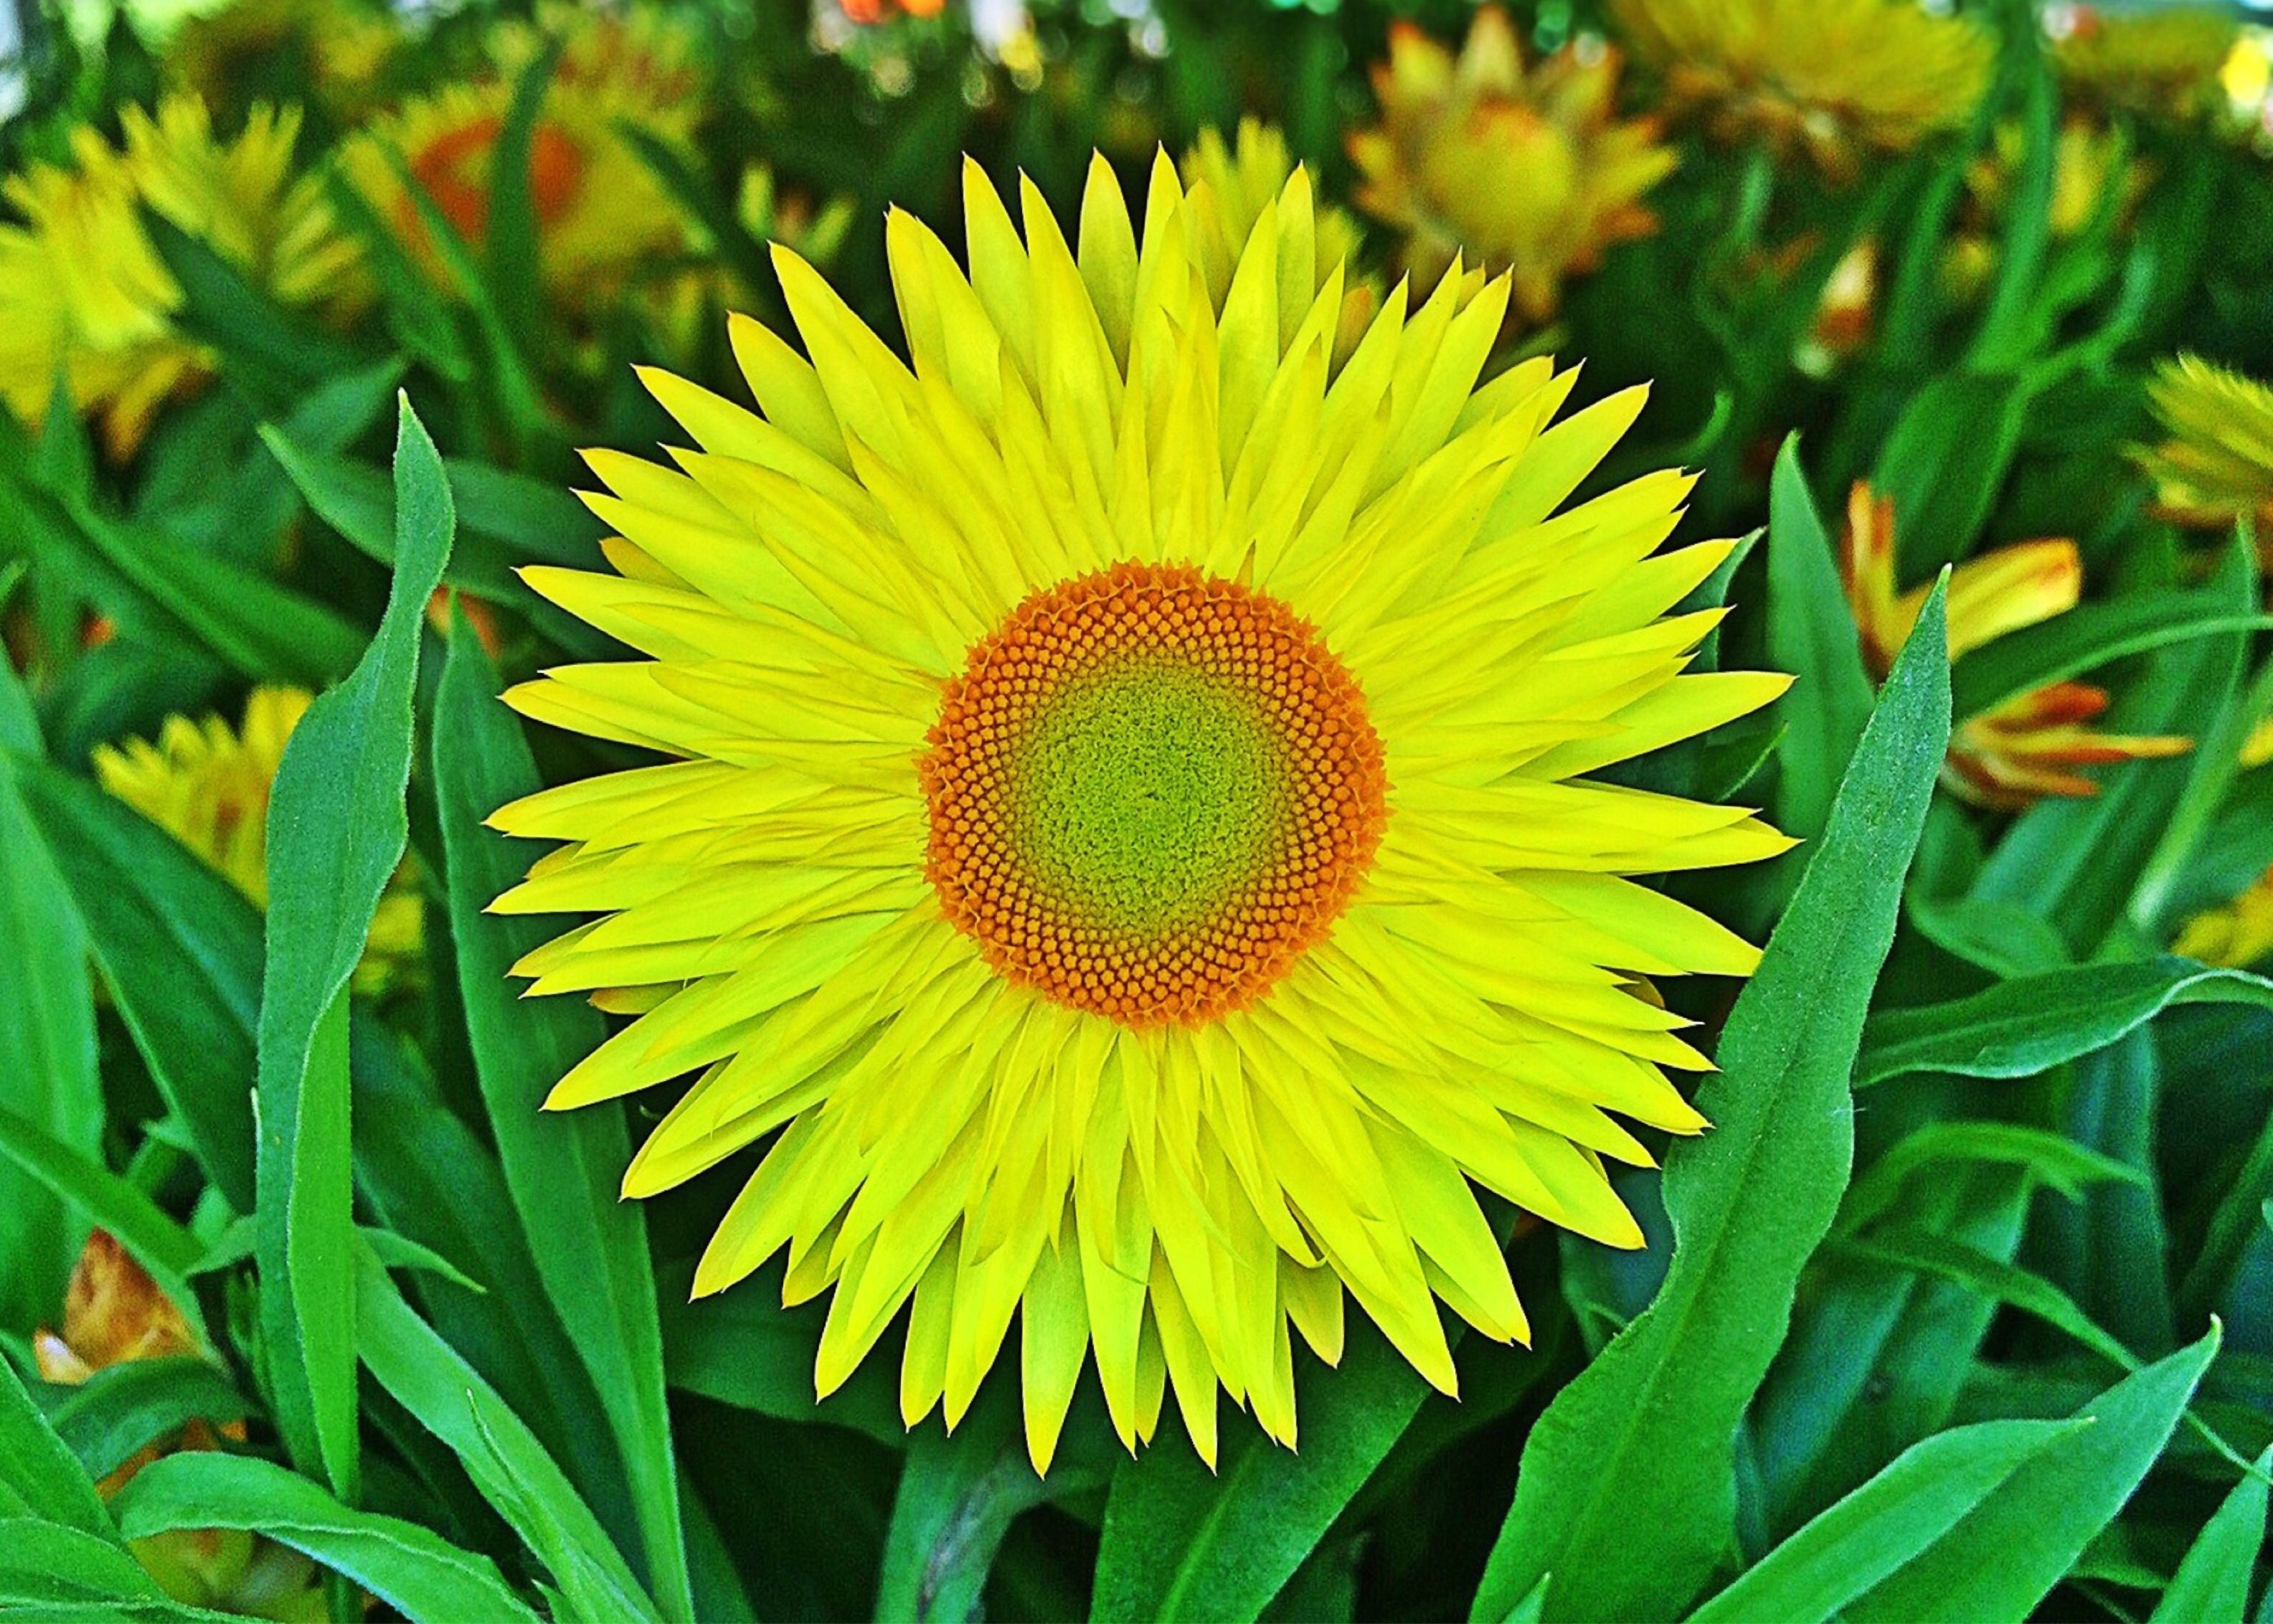
blossom, plant, field, flower, petal, spring, botany, yellow, flora, sunflower, macro photography, flowering plant, daisy family, strawflower, annual plant, plant stem, land plant